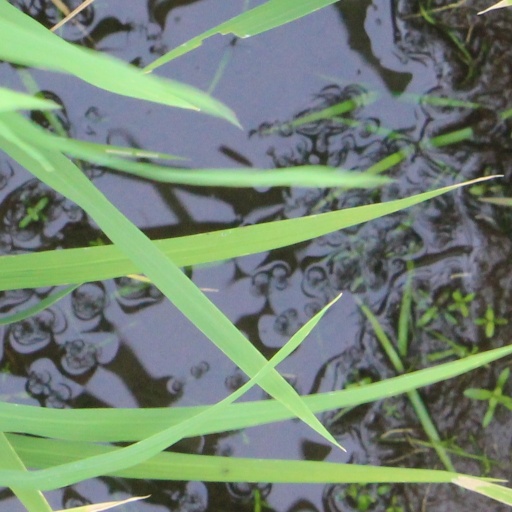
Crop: rice